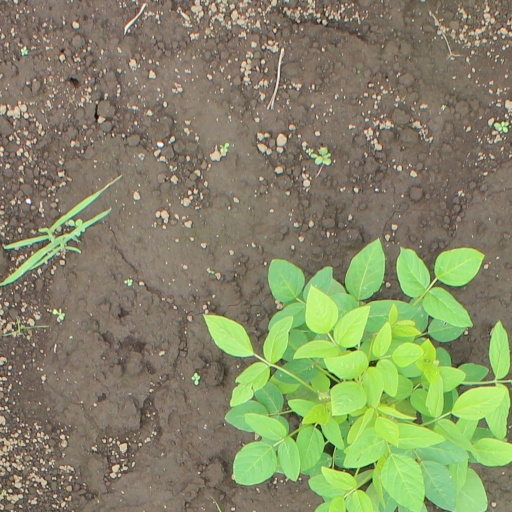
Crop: soybean